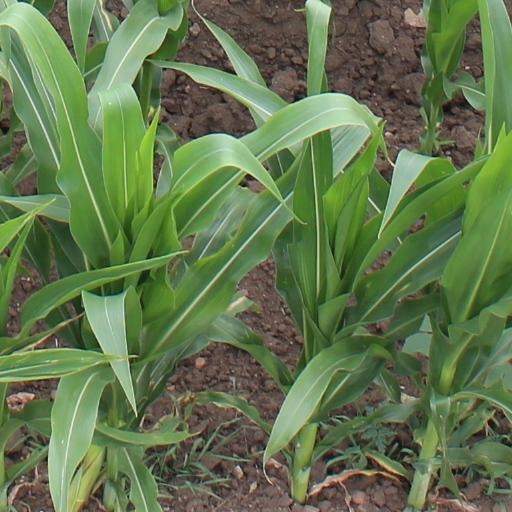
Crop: maize; corn